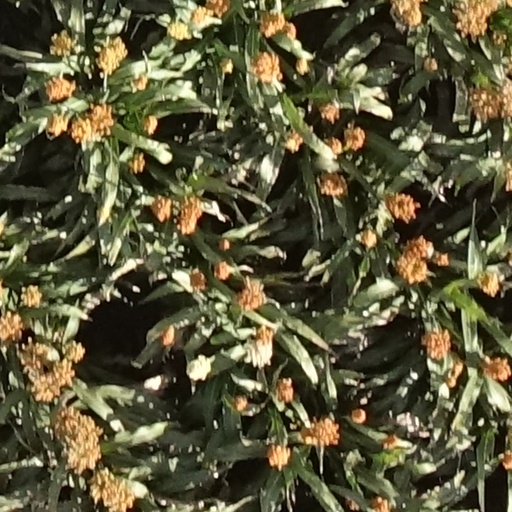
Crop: sorghum